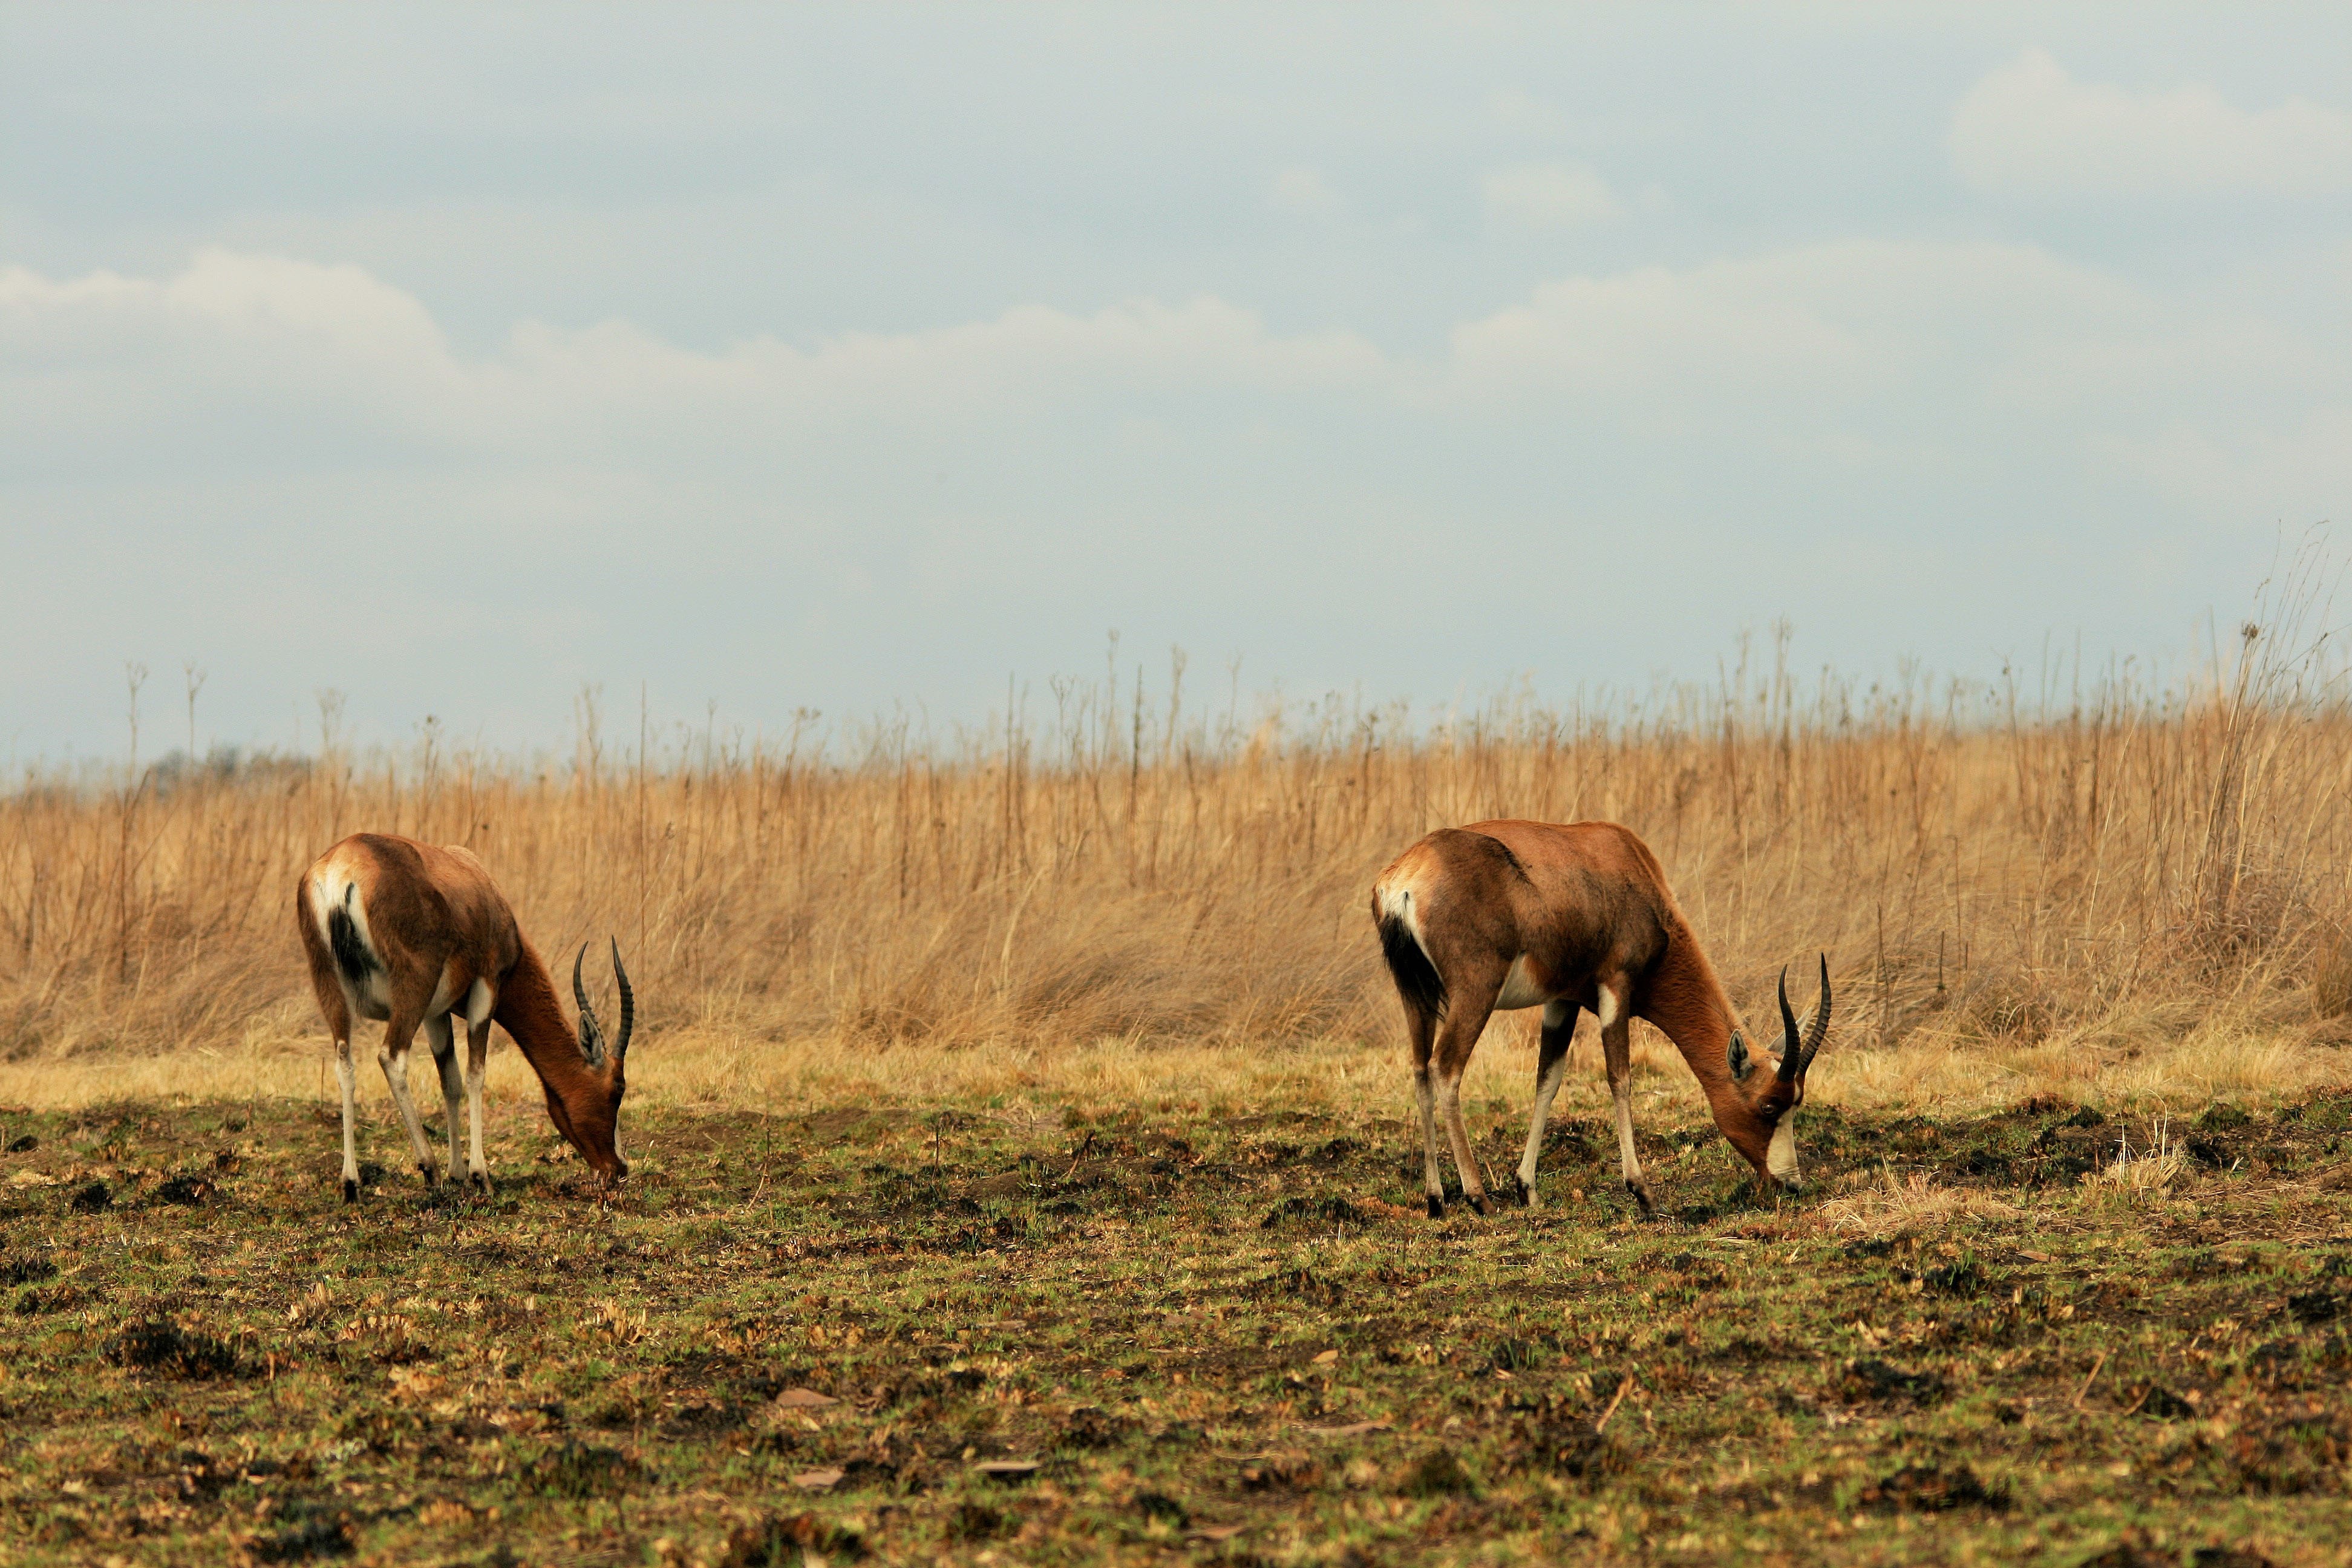
nature, white, prairie, game, animal, wildlife, herd, red, grazing, mammal, fauna, savanna, plain, antelope, grassland, blaze, vertebrate, impala, safari, ecosystem, steppe, vicuna, horned, blesbok, guanaco